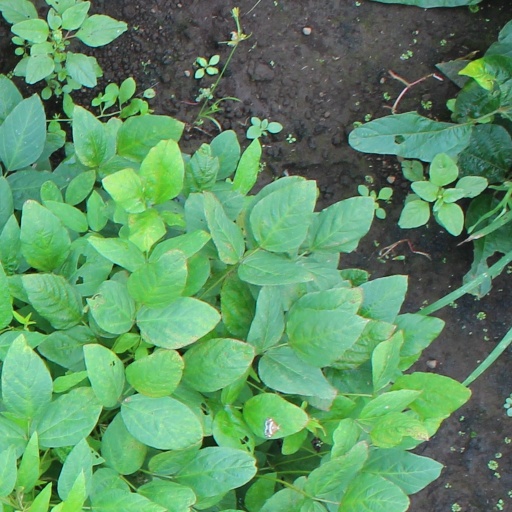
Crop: soybean